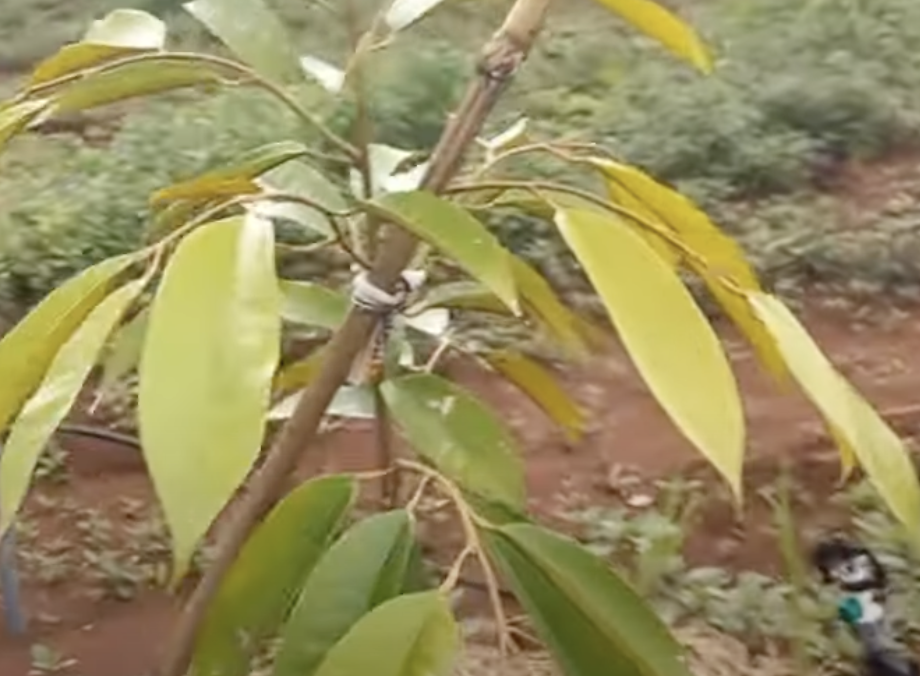
Label: yellow_leaf